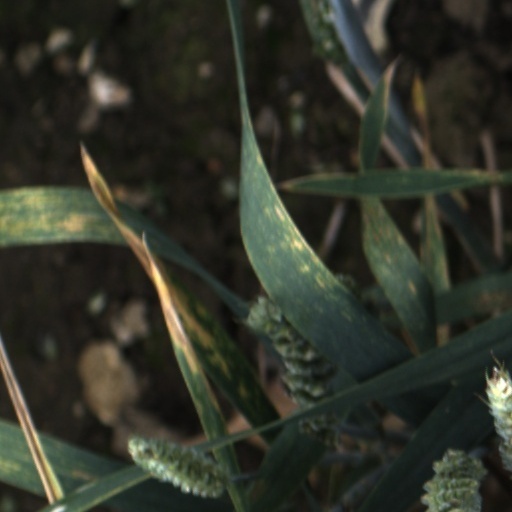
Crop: wheat